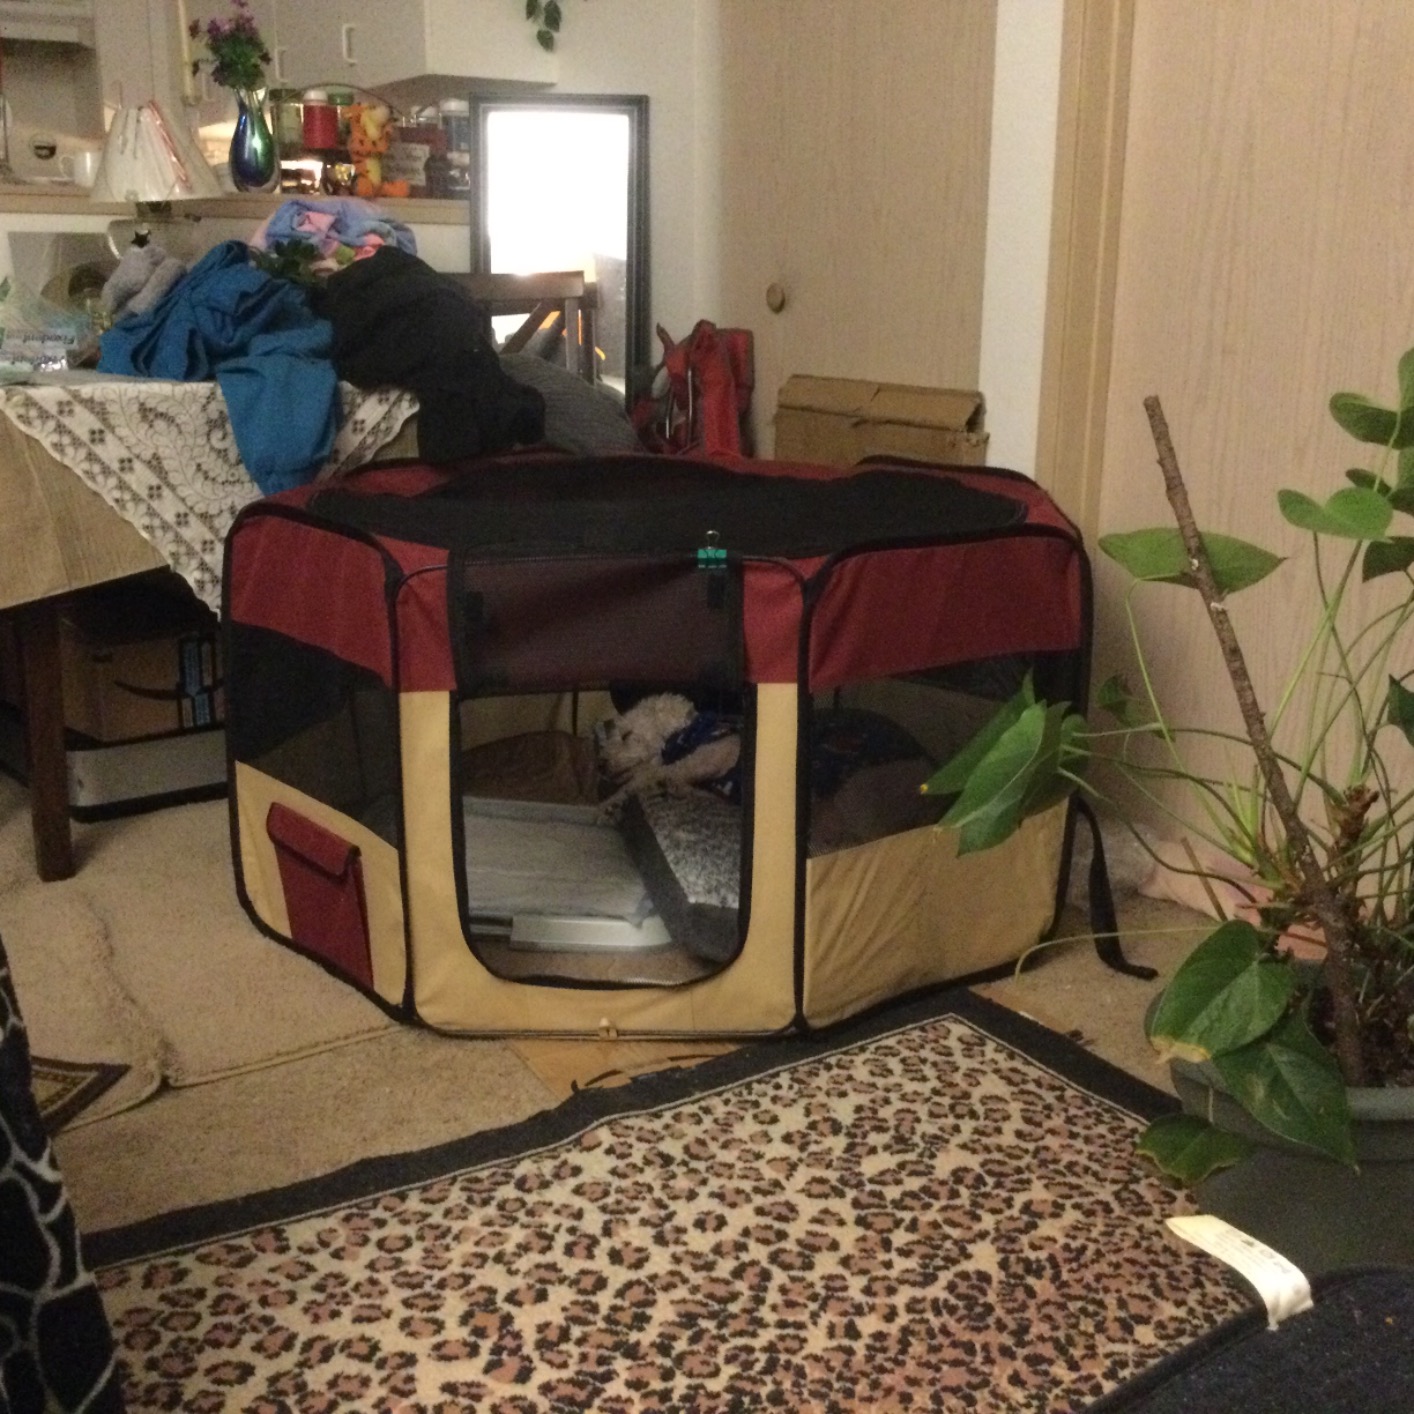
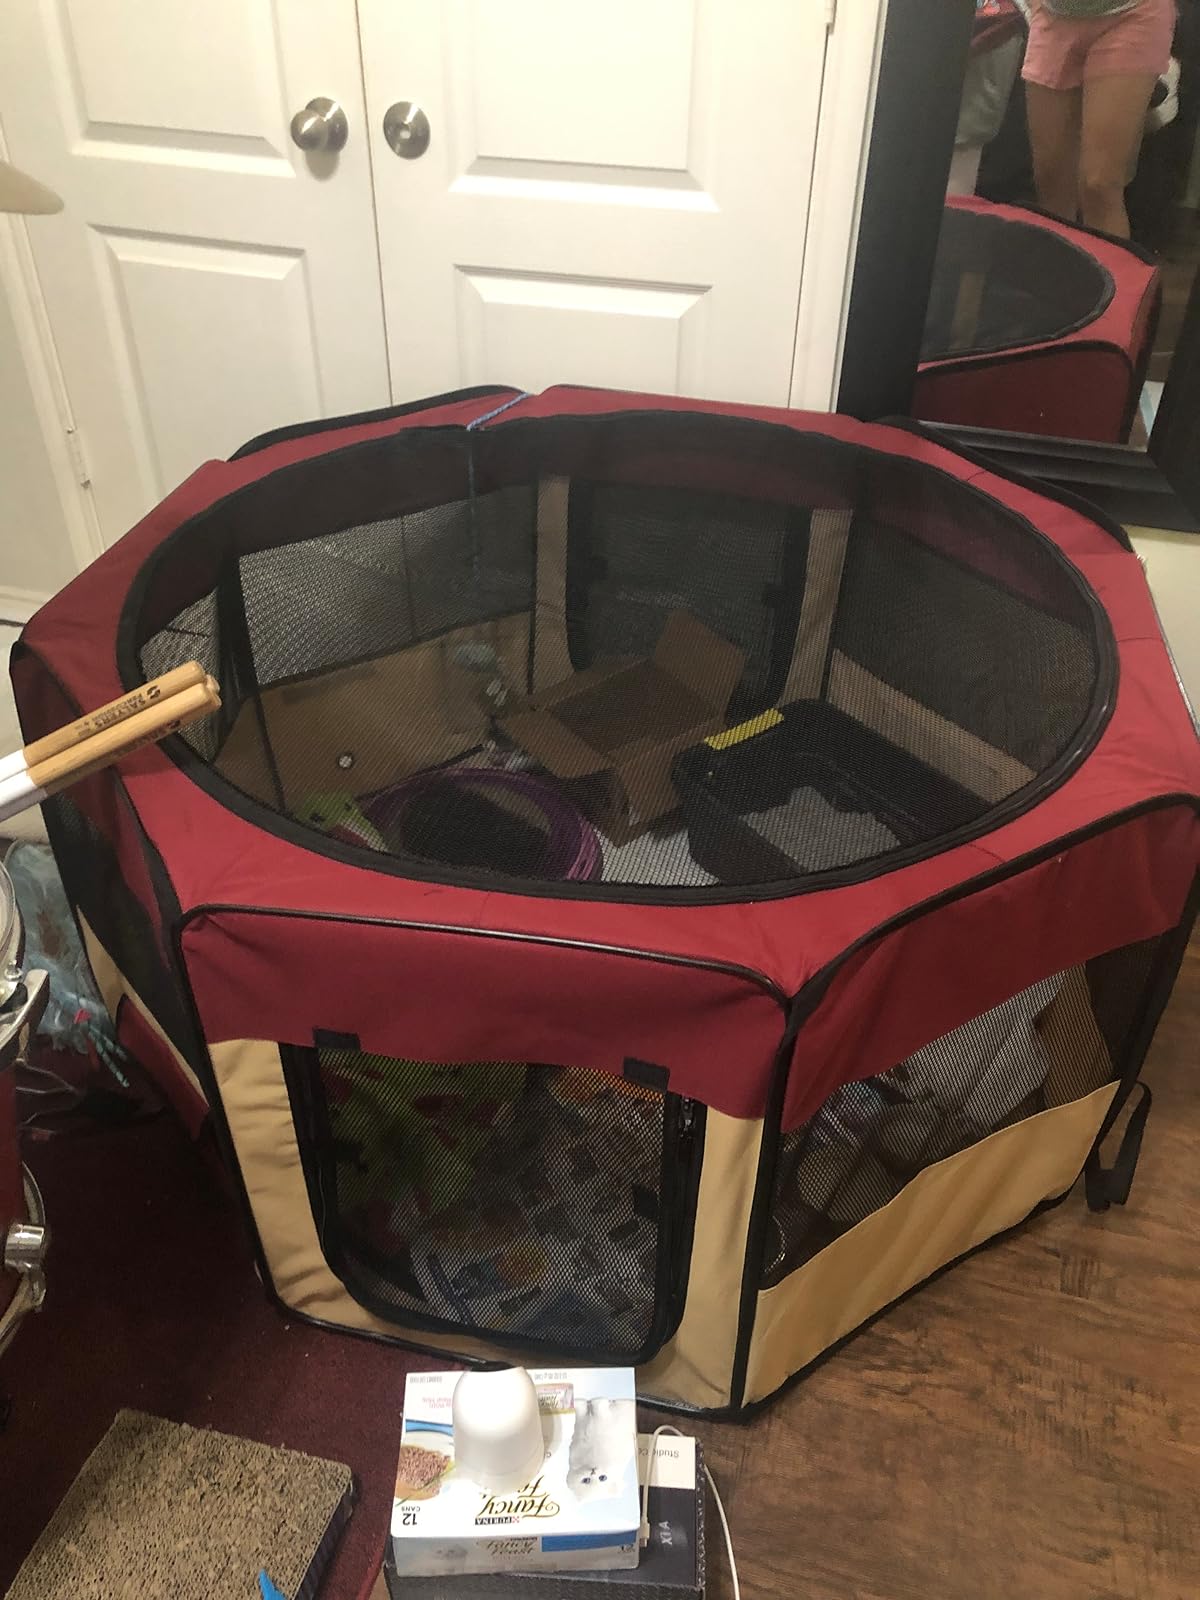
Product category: items_kennel
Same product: yes